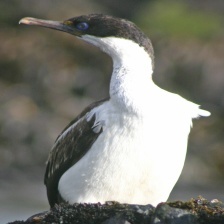
Species: IMPERIAL SHAQ
Scientific name: LEUCOCARBO ATRICEPS